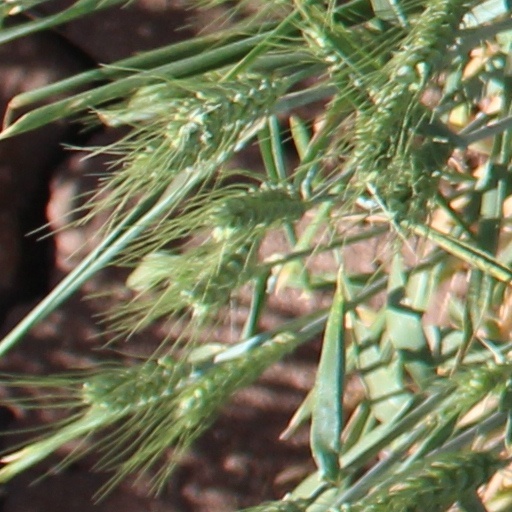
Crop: wheat